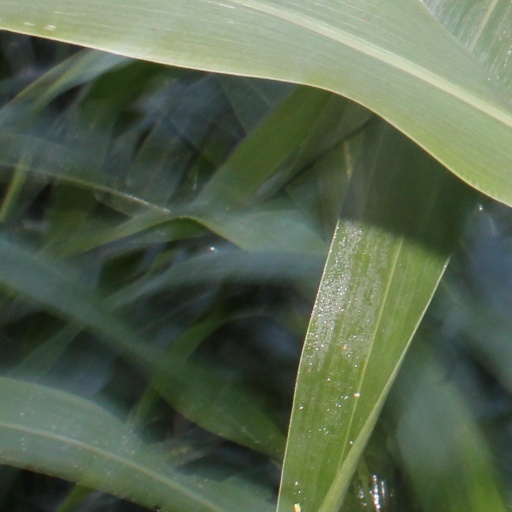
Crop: sorghum